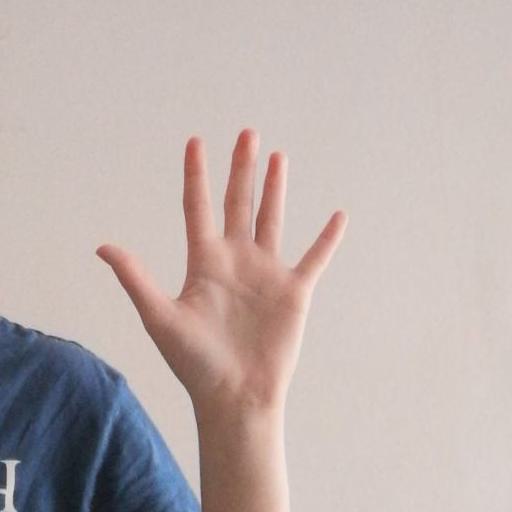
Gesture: palm